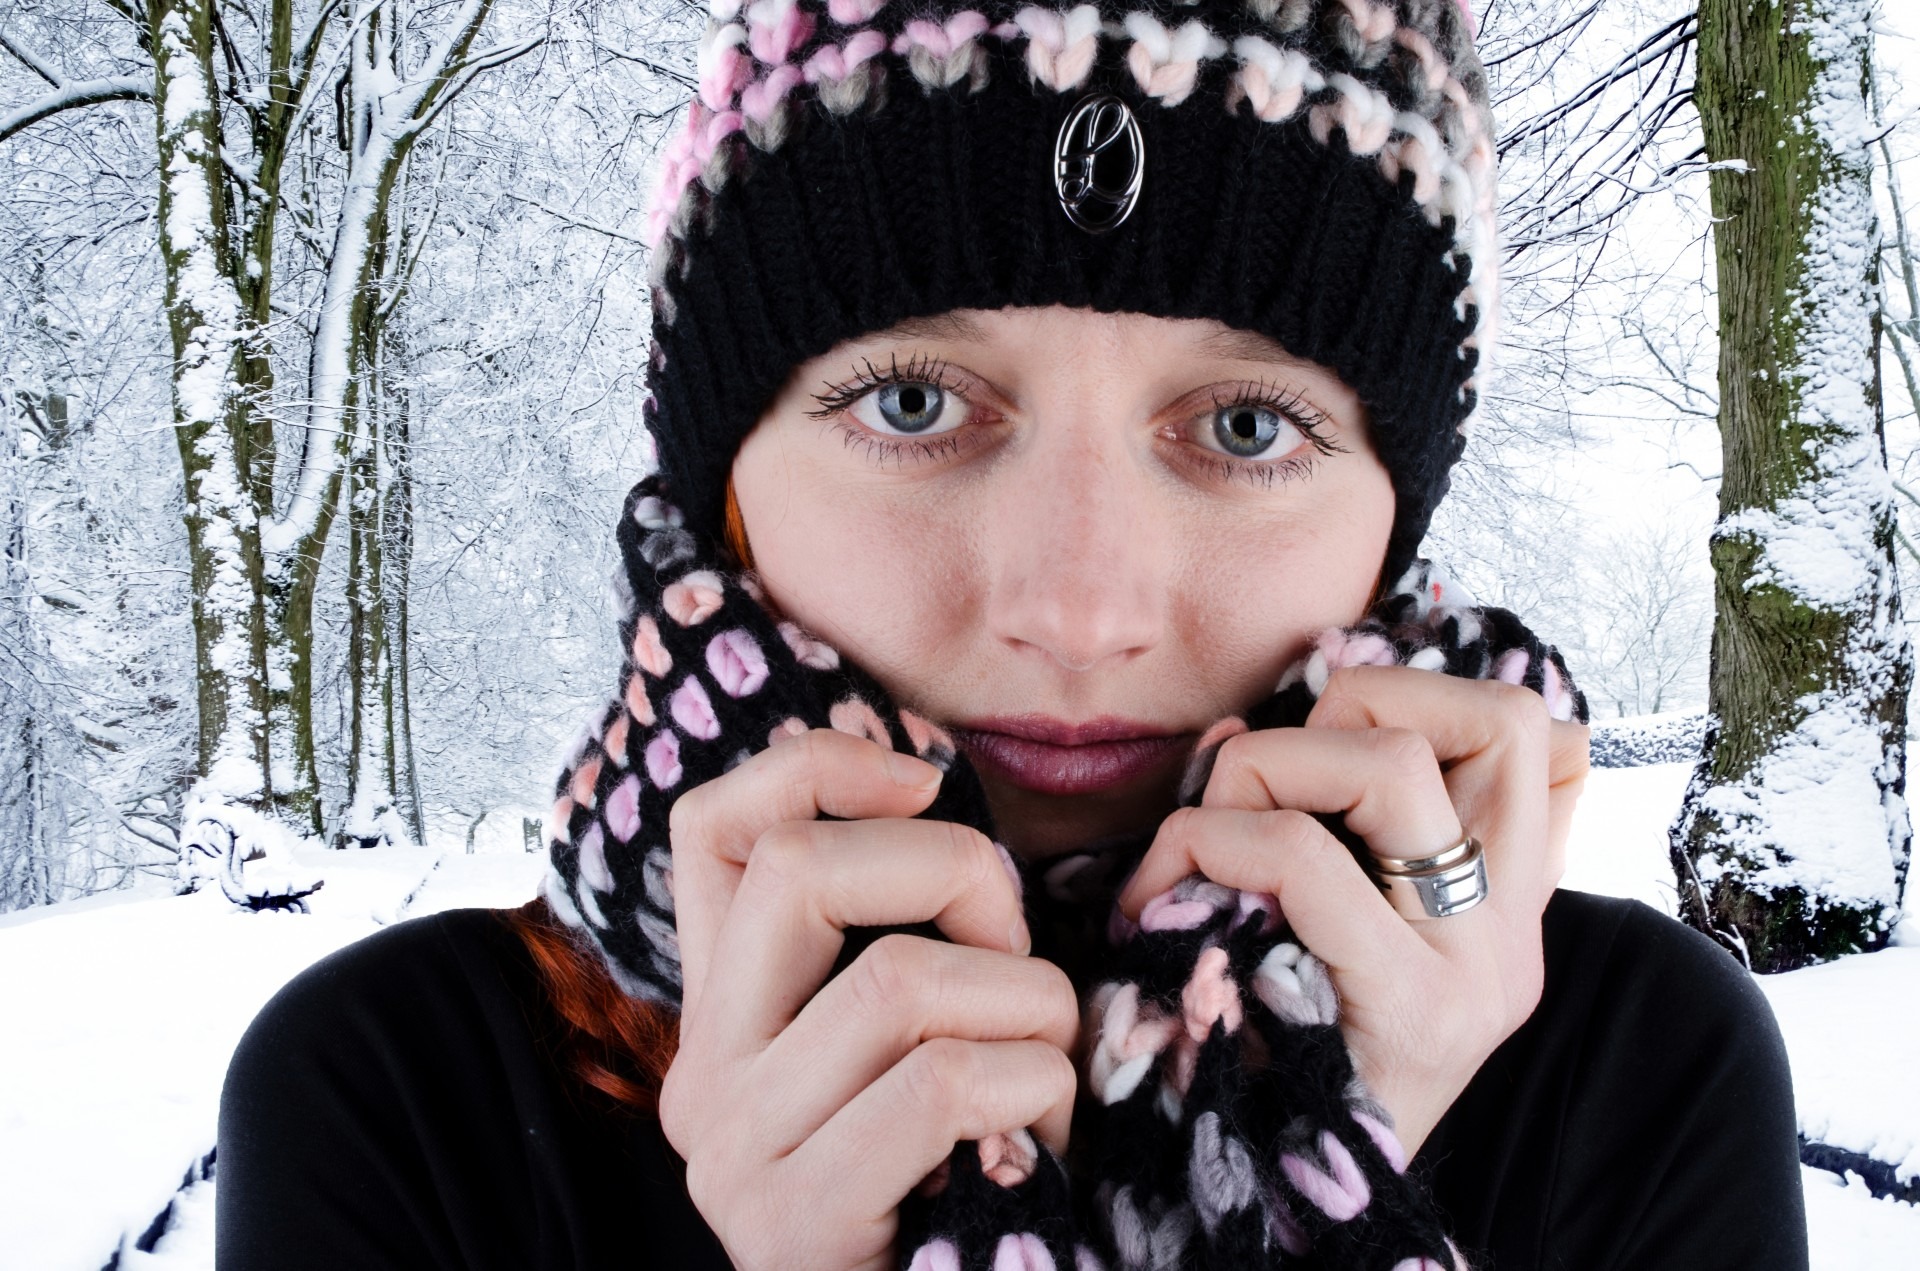
tree, person, snow, winter, people, girl, woman, hair, isolated, portrait, red, park, child, fashion, clothing, facial expression, hairstyle, smile, makeup, straight, coloring, face, seasons, cap, head, skin, beauty, style, image, pure, femininity, emotion, curly, sensuality, styling, goth subculture